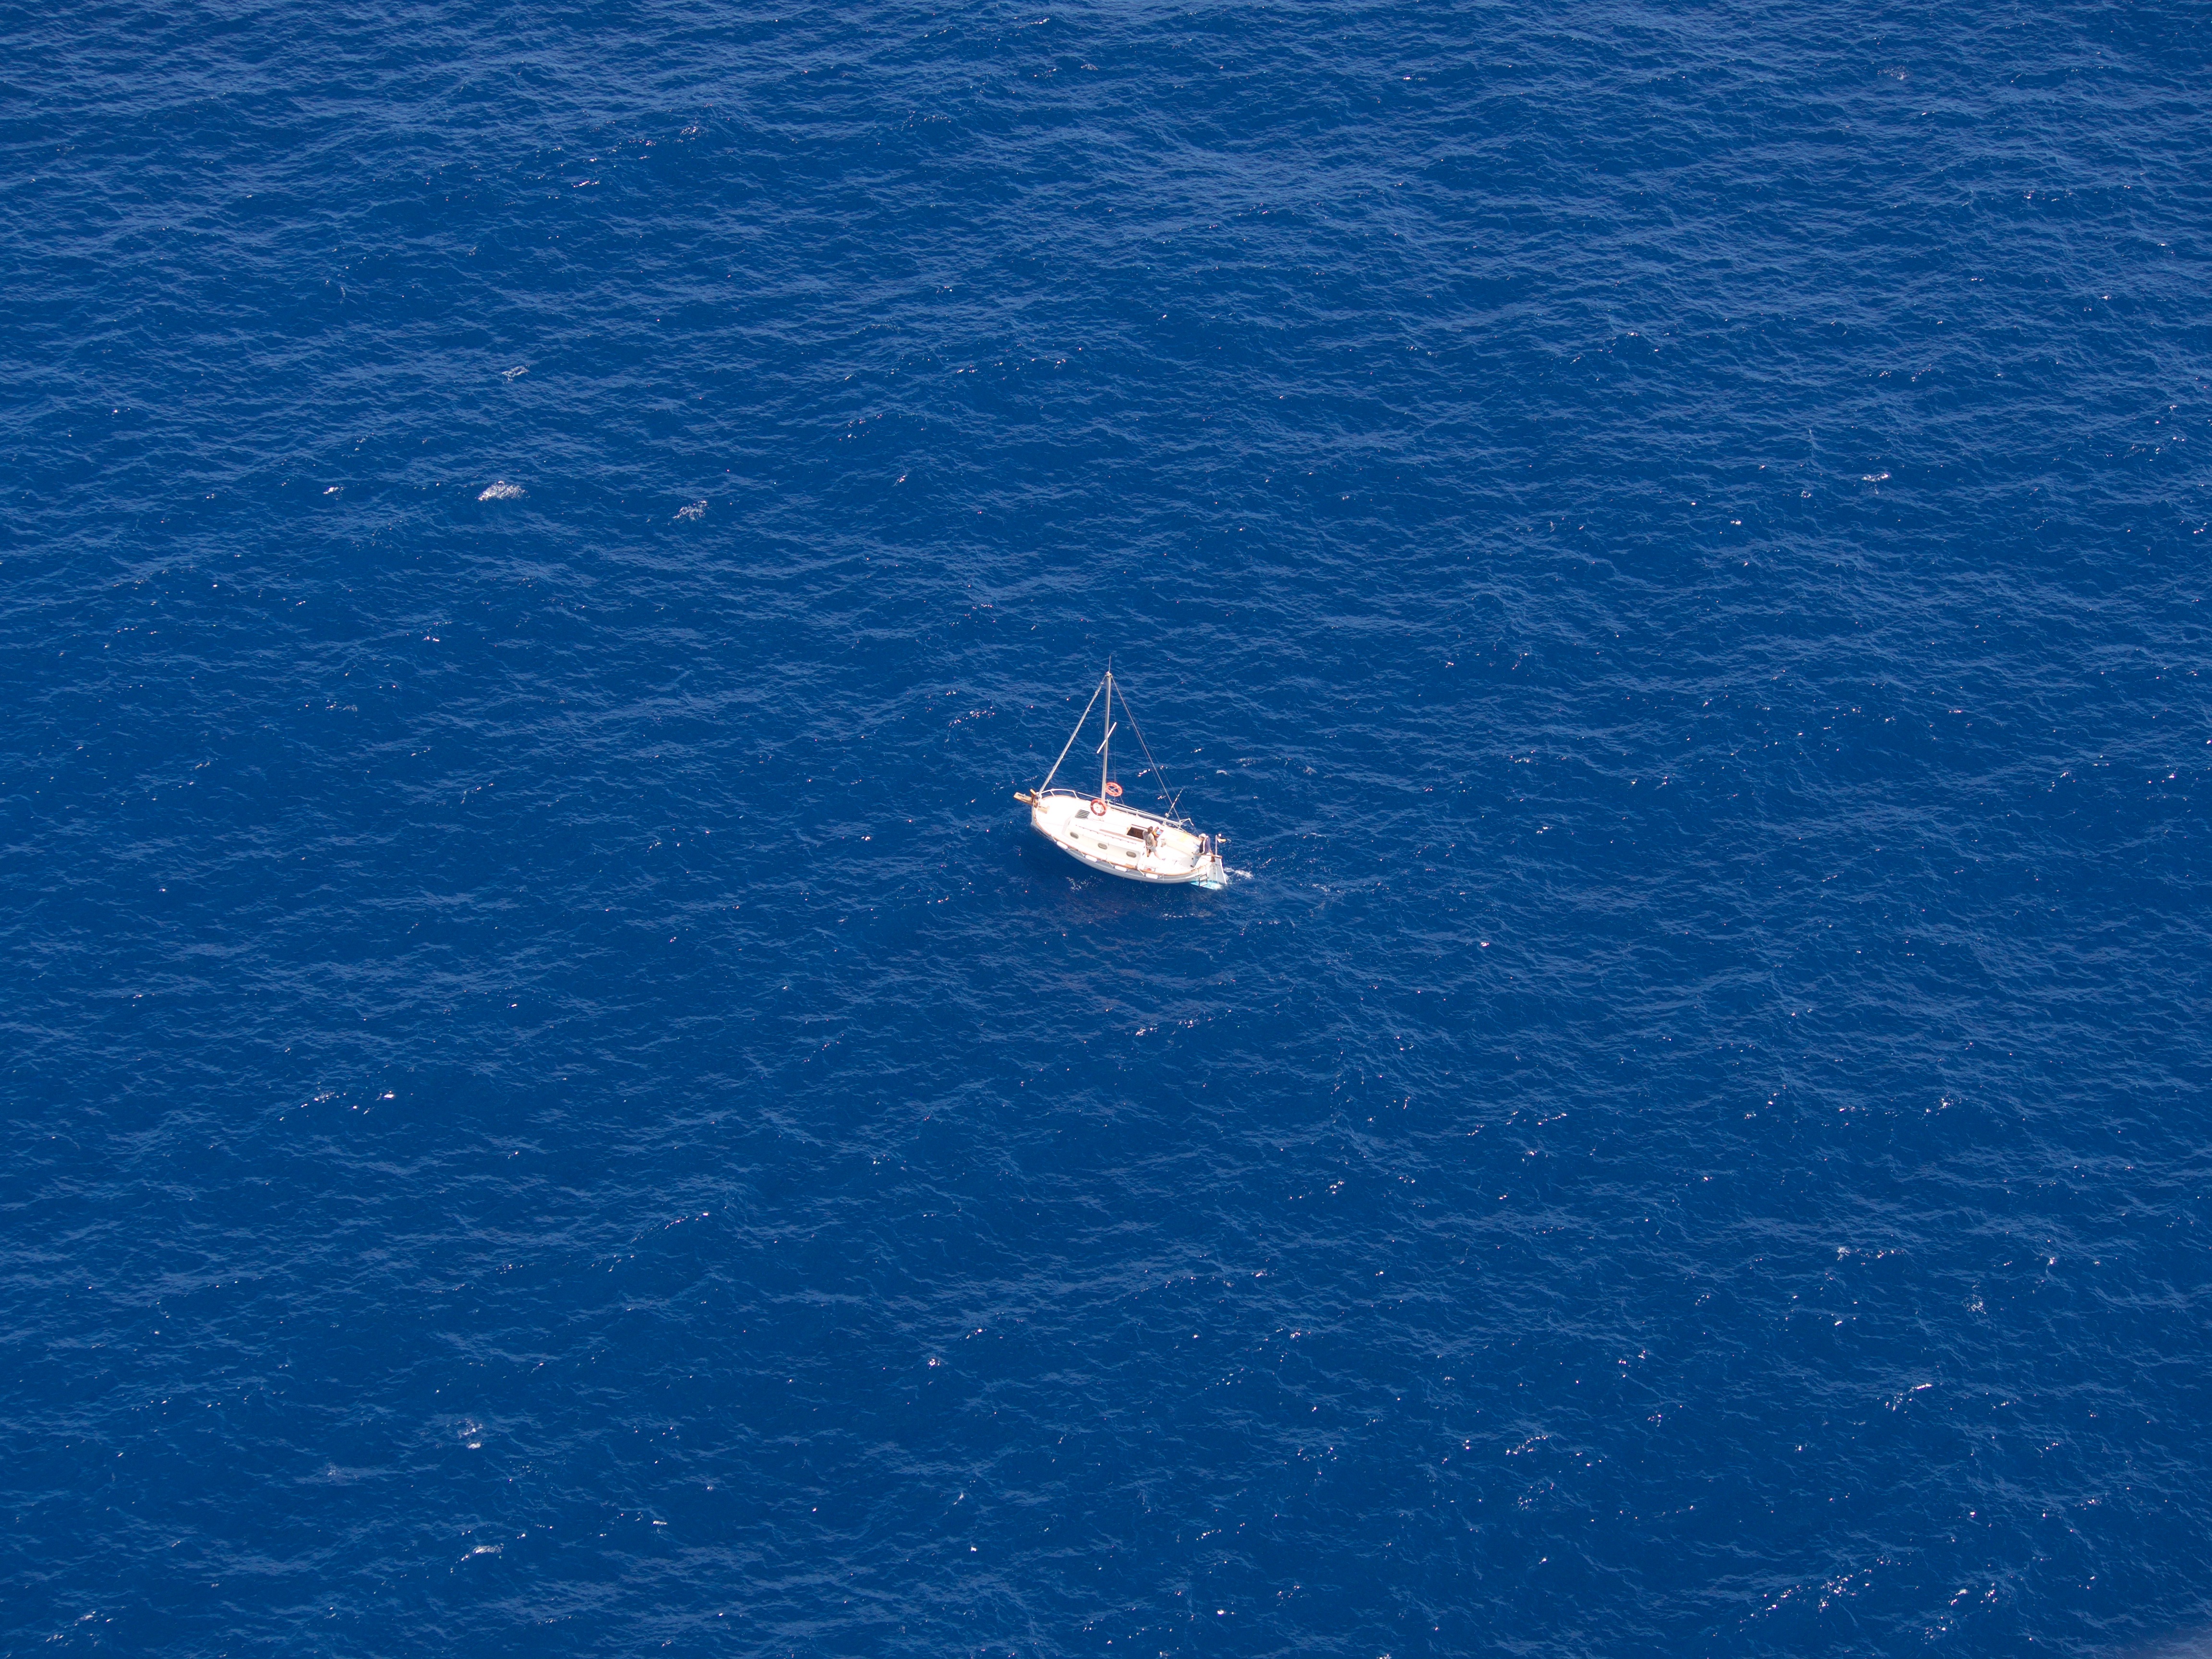
sea, coast, ocean, horizon, boat, wave, vehicle, sailing, arctic, arctic ocean, marine mammal, wind wave